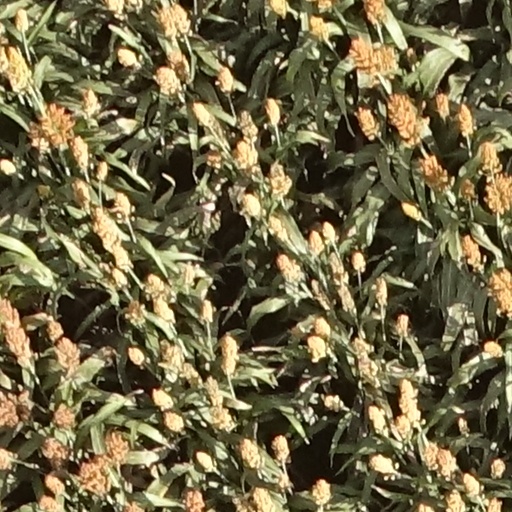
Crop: sorghum